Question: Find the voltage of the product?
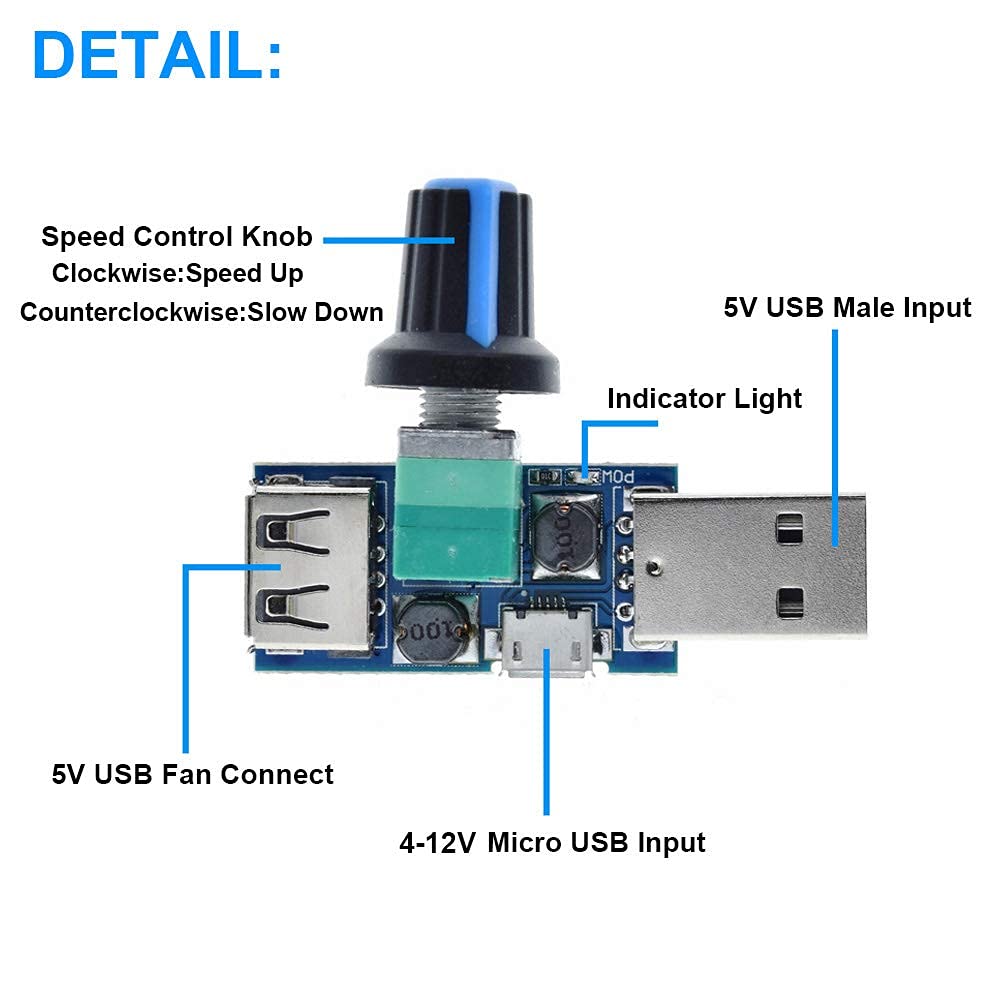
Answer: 5.0 volt